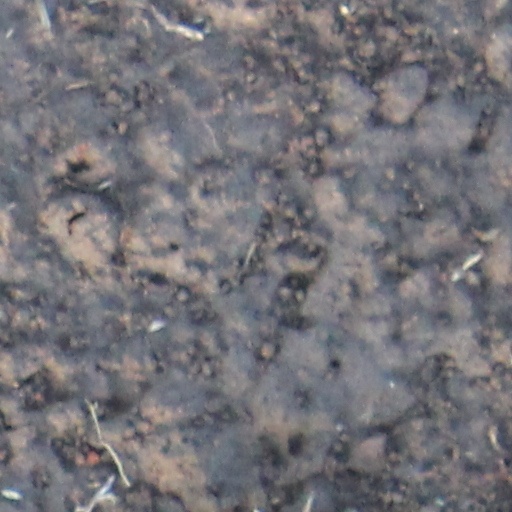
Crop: wheat